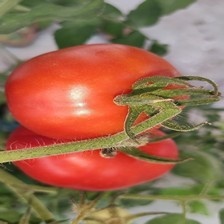
Label: tomato